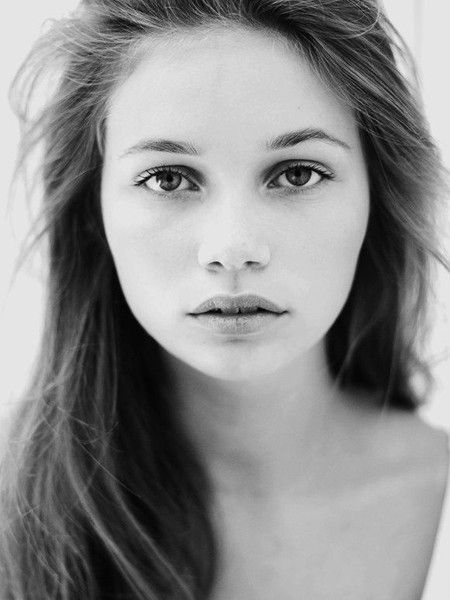
Label: Colored